Henry Valentine Conolly

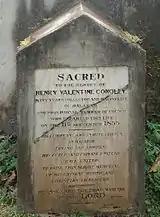
Conolly's tomb stone at Calicut

While District Collector of Malabar, Conolly helped develop teak plantations. The teak plantation was a pioneering example of systematic forest management. It contained some of the finest pieces of the tropical hardwood teak. The plantations were constructed by the Madras Government for the supply of teak timber to the port of Bombay. He is also remembered for his planning of a coastal waterway in Malabar in 1848—what is now known as the Conolly Canal (although the introduction of railways around the time the canal was being completed had eclipsed its importance).